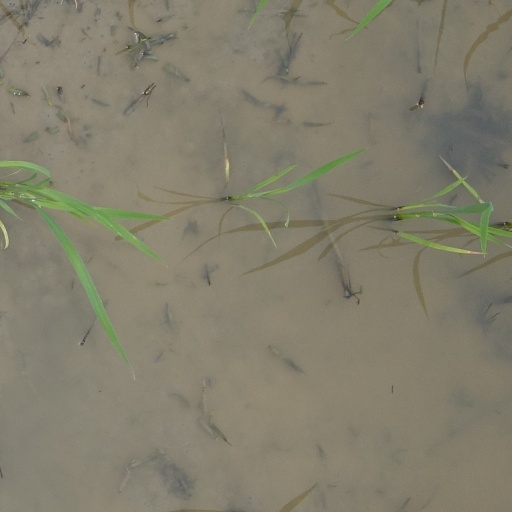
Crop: rice